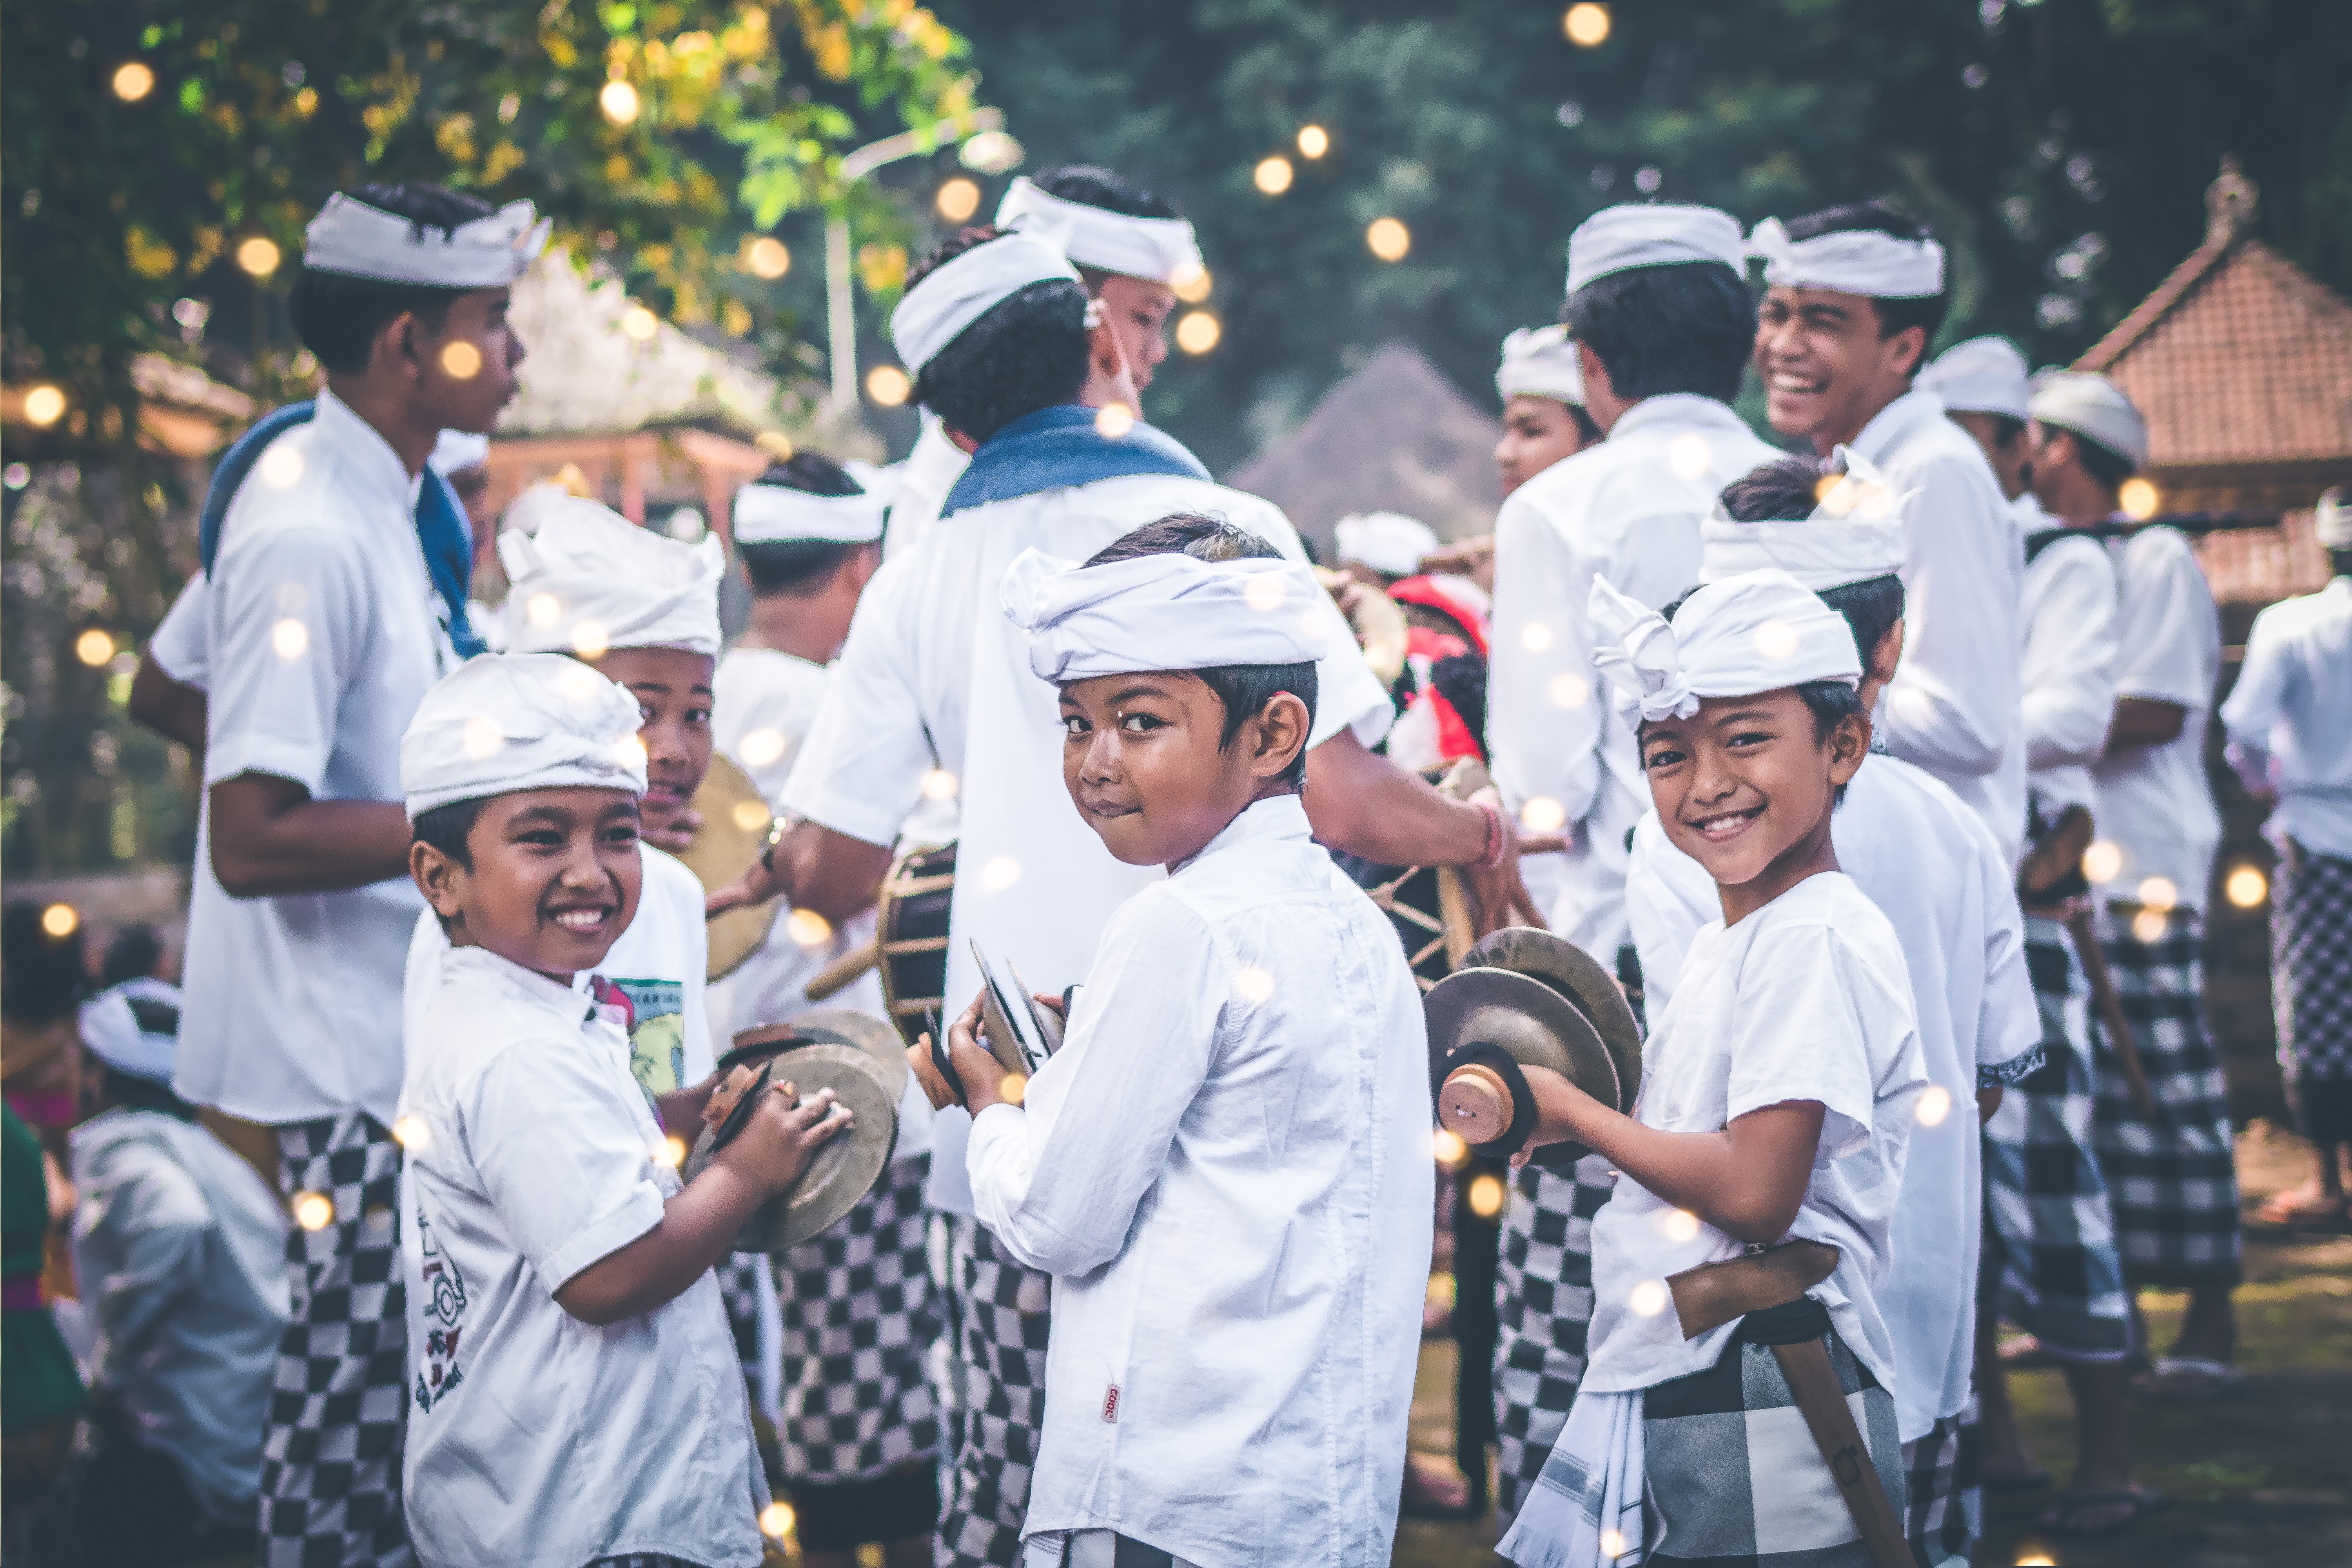
event, team, tradition, crowd, recreation, competition event, championship